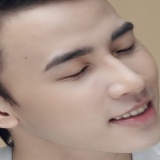
ca sĩ Doãn Hiếu